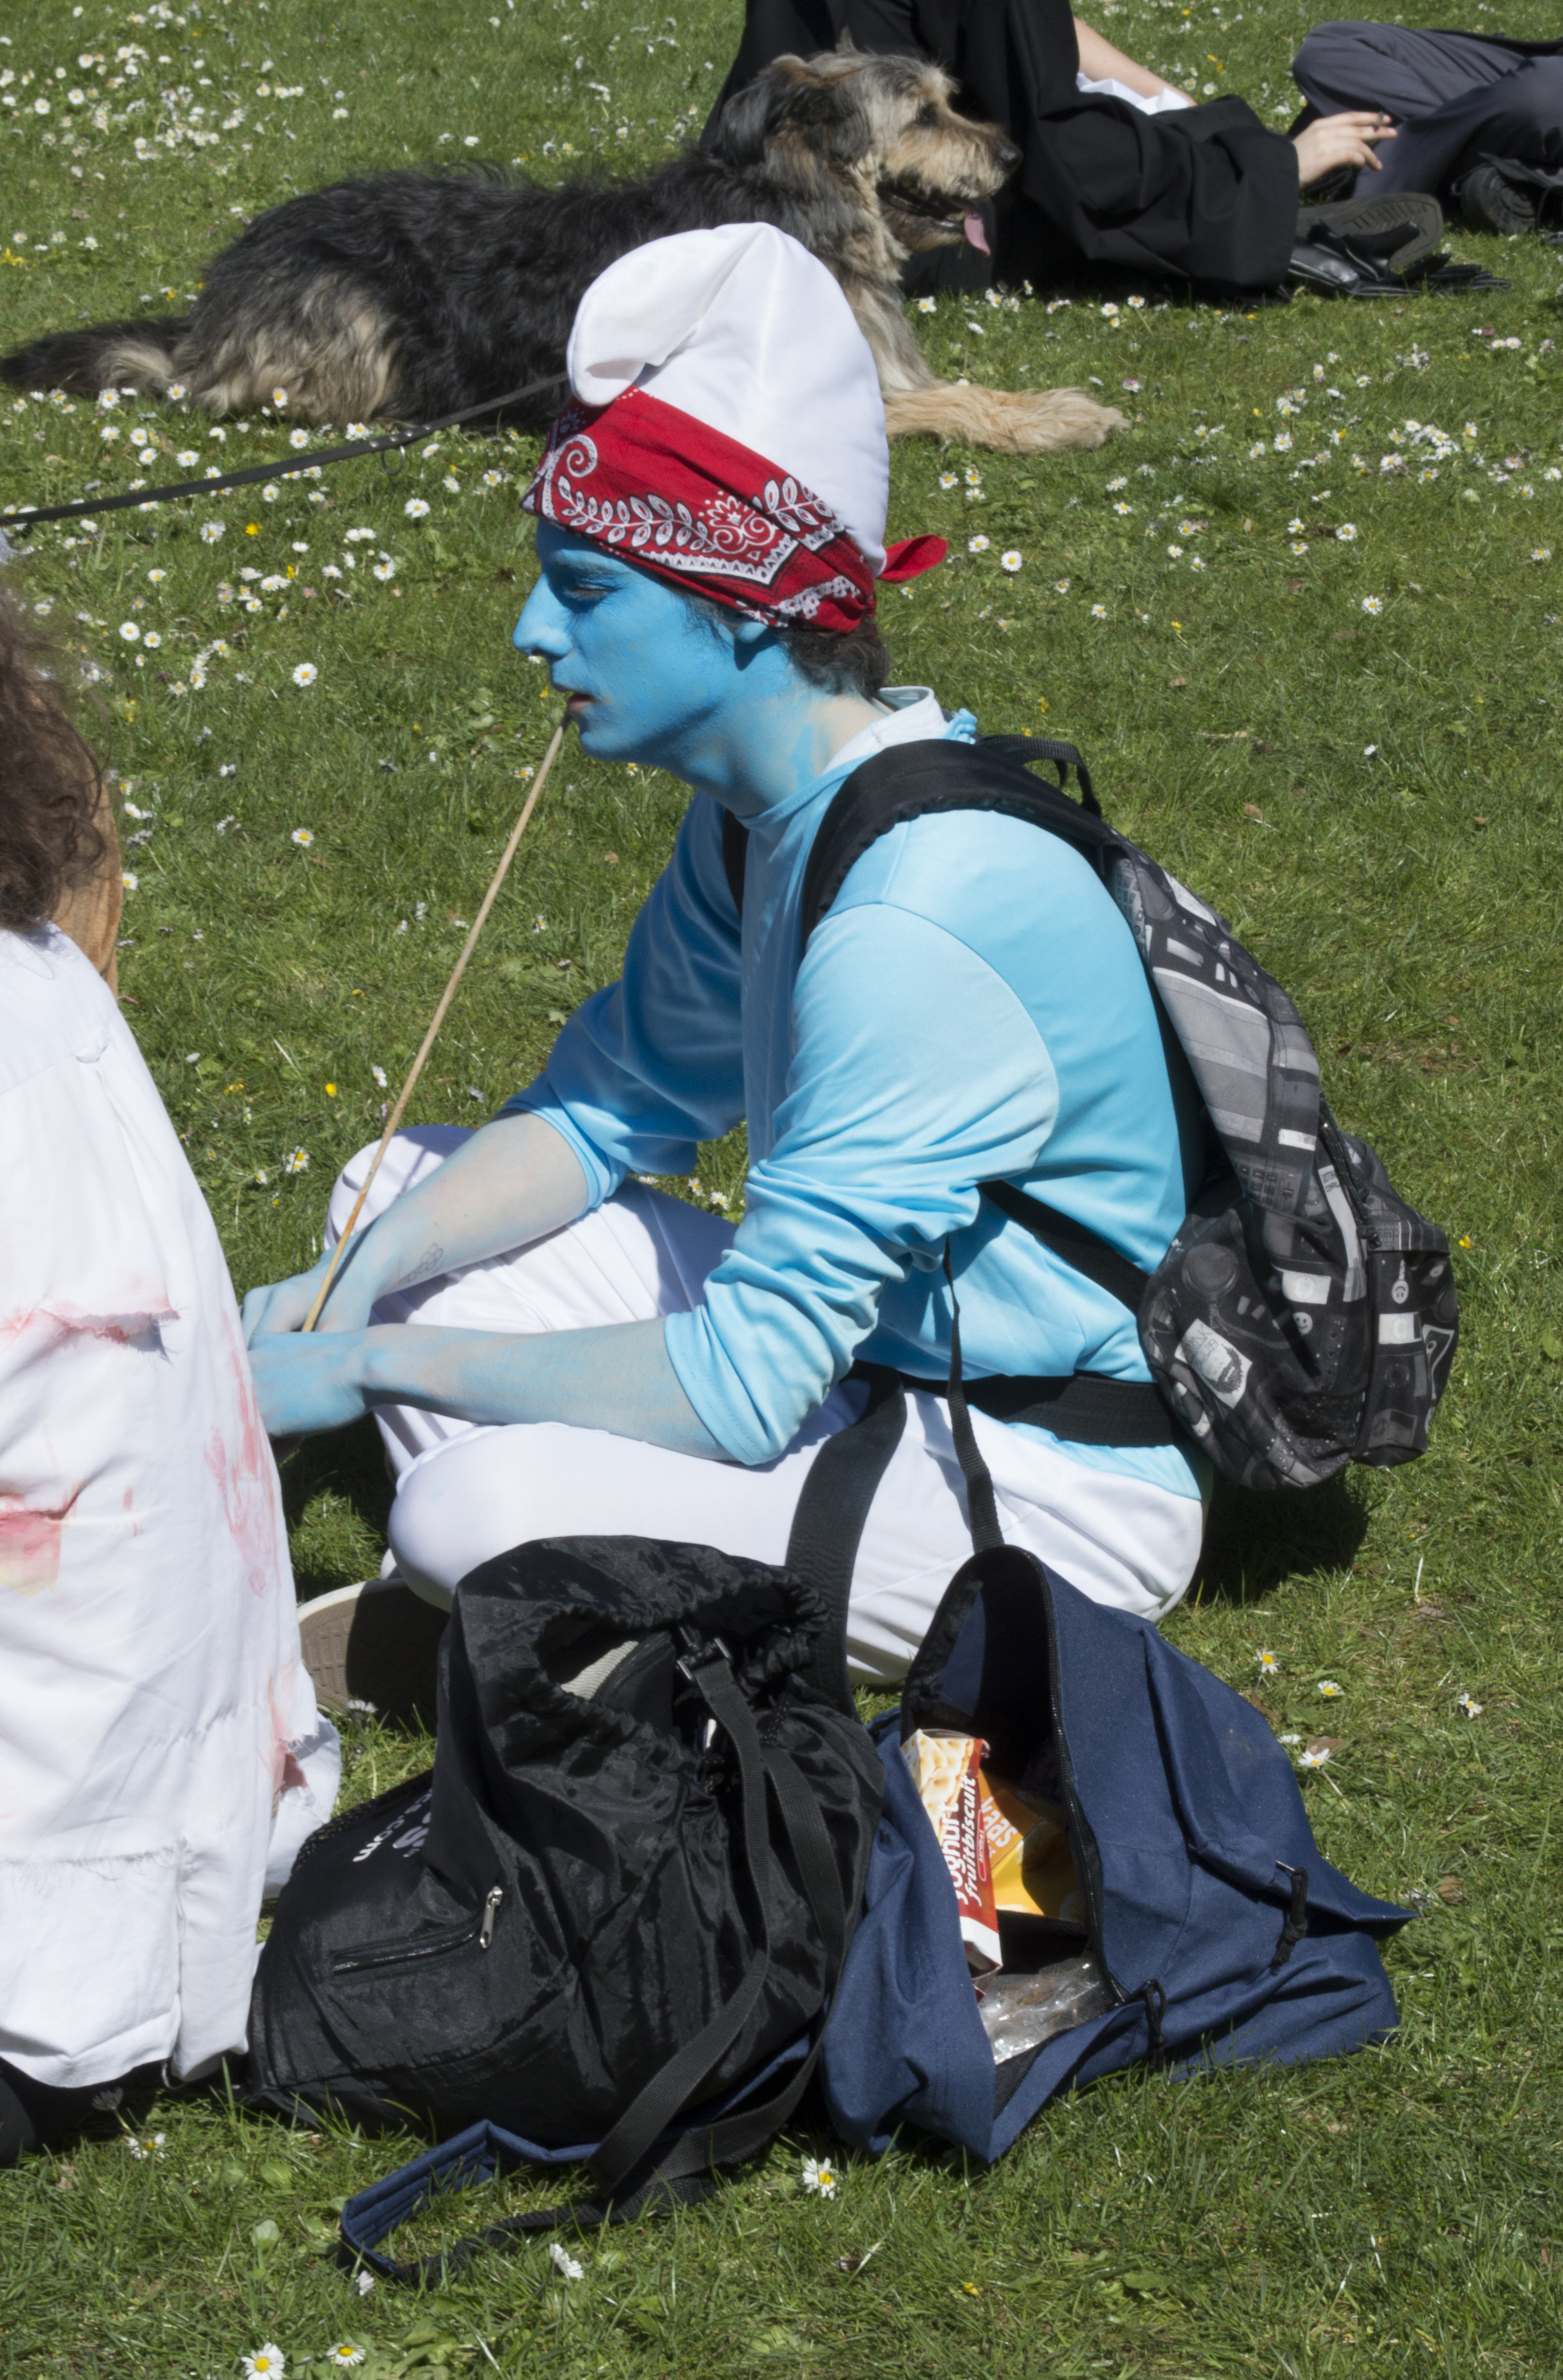
outdoor, people, photography, photo, nikon, holland, festival, nederland, netherlands, 2013, fun, dutch, outdoorphotography, picture, photograph, fotos, foto, fotografie, fantasy, elf, event, blauw, costume, fair, smurf, paulvandevelde, pdvandevelde, padagudaloma, dordrecht, nederlandinfotos, evenementenfotografie, pvdvfotografie, pdvandeveldedordrecht, nederlandsefotografie, dutchphotogaraphy, totallydutch, fotografienederland, hollandsefotografie, fotografieholland, haarzuilens, dehaar, elfia, kasteeldehaar, elffantasyfair, elfiahaarzuilens, fantasyevent, elfia2013, wwwelfiacom, dwarveshobbits, grotesmurf